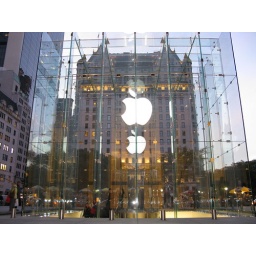
More apple in a box photos